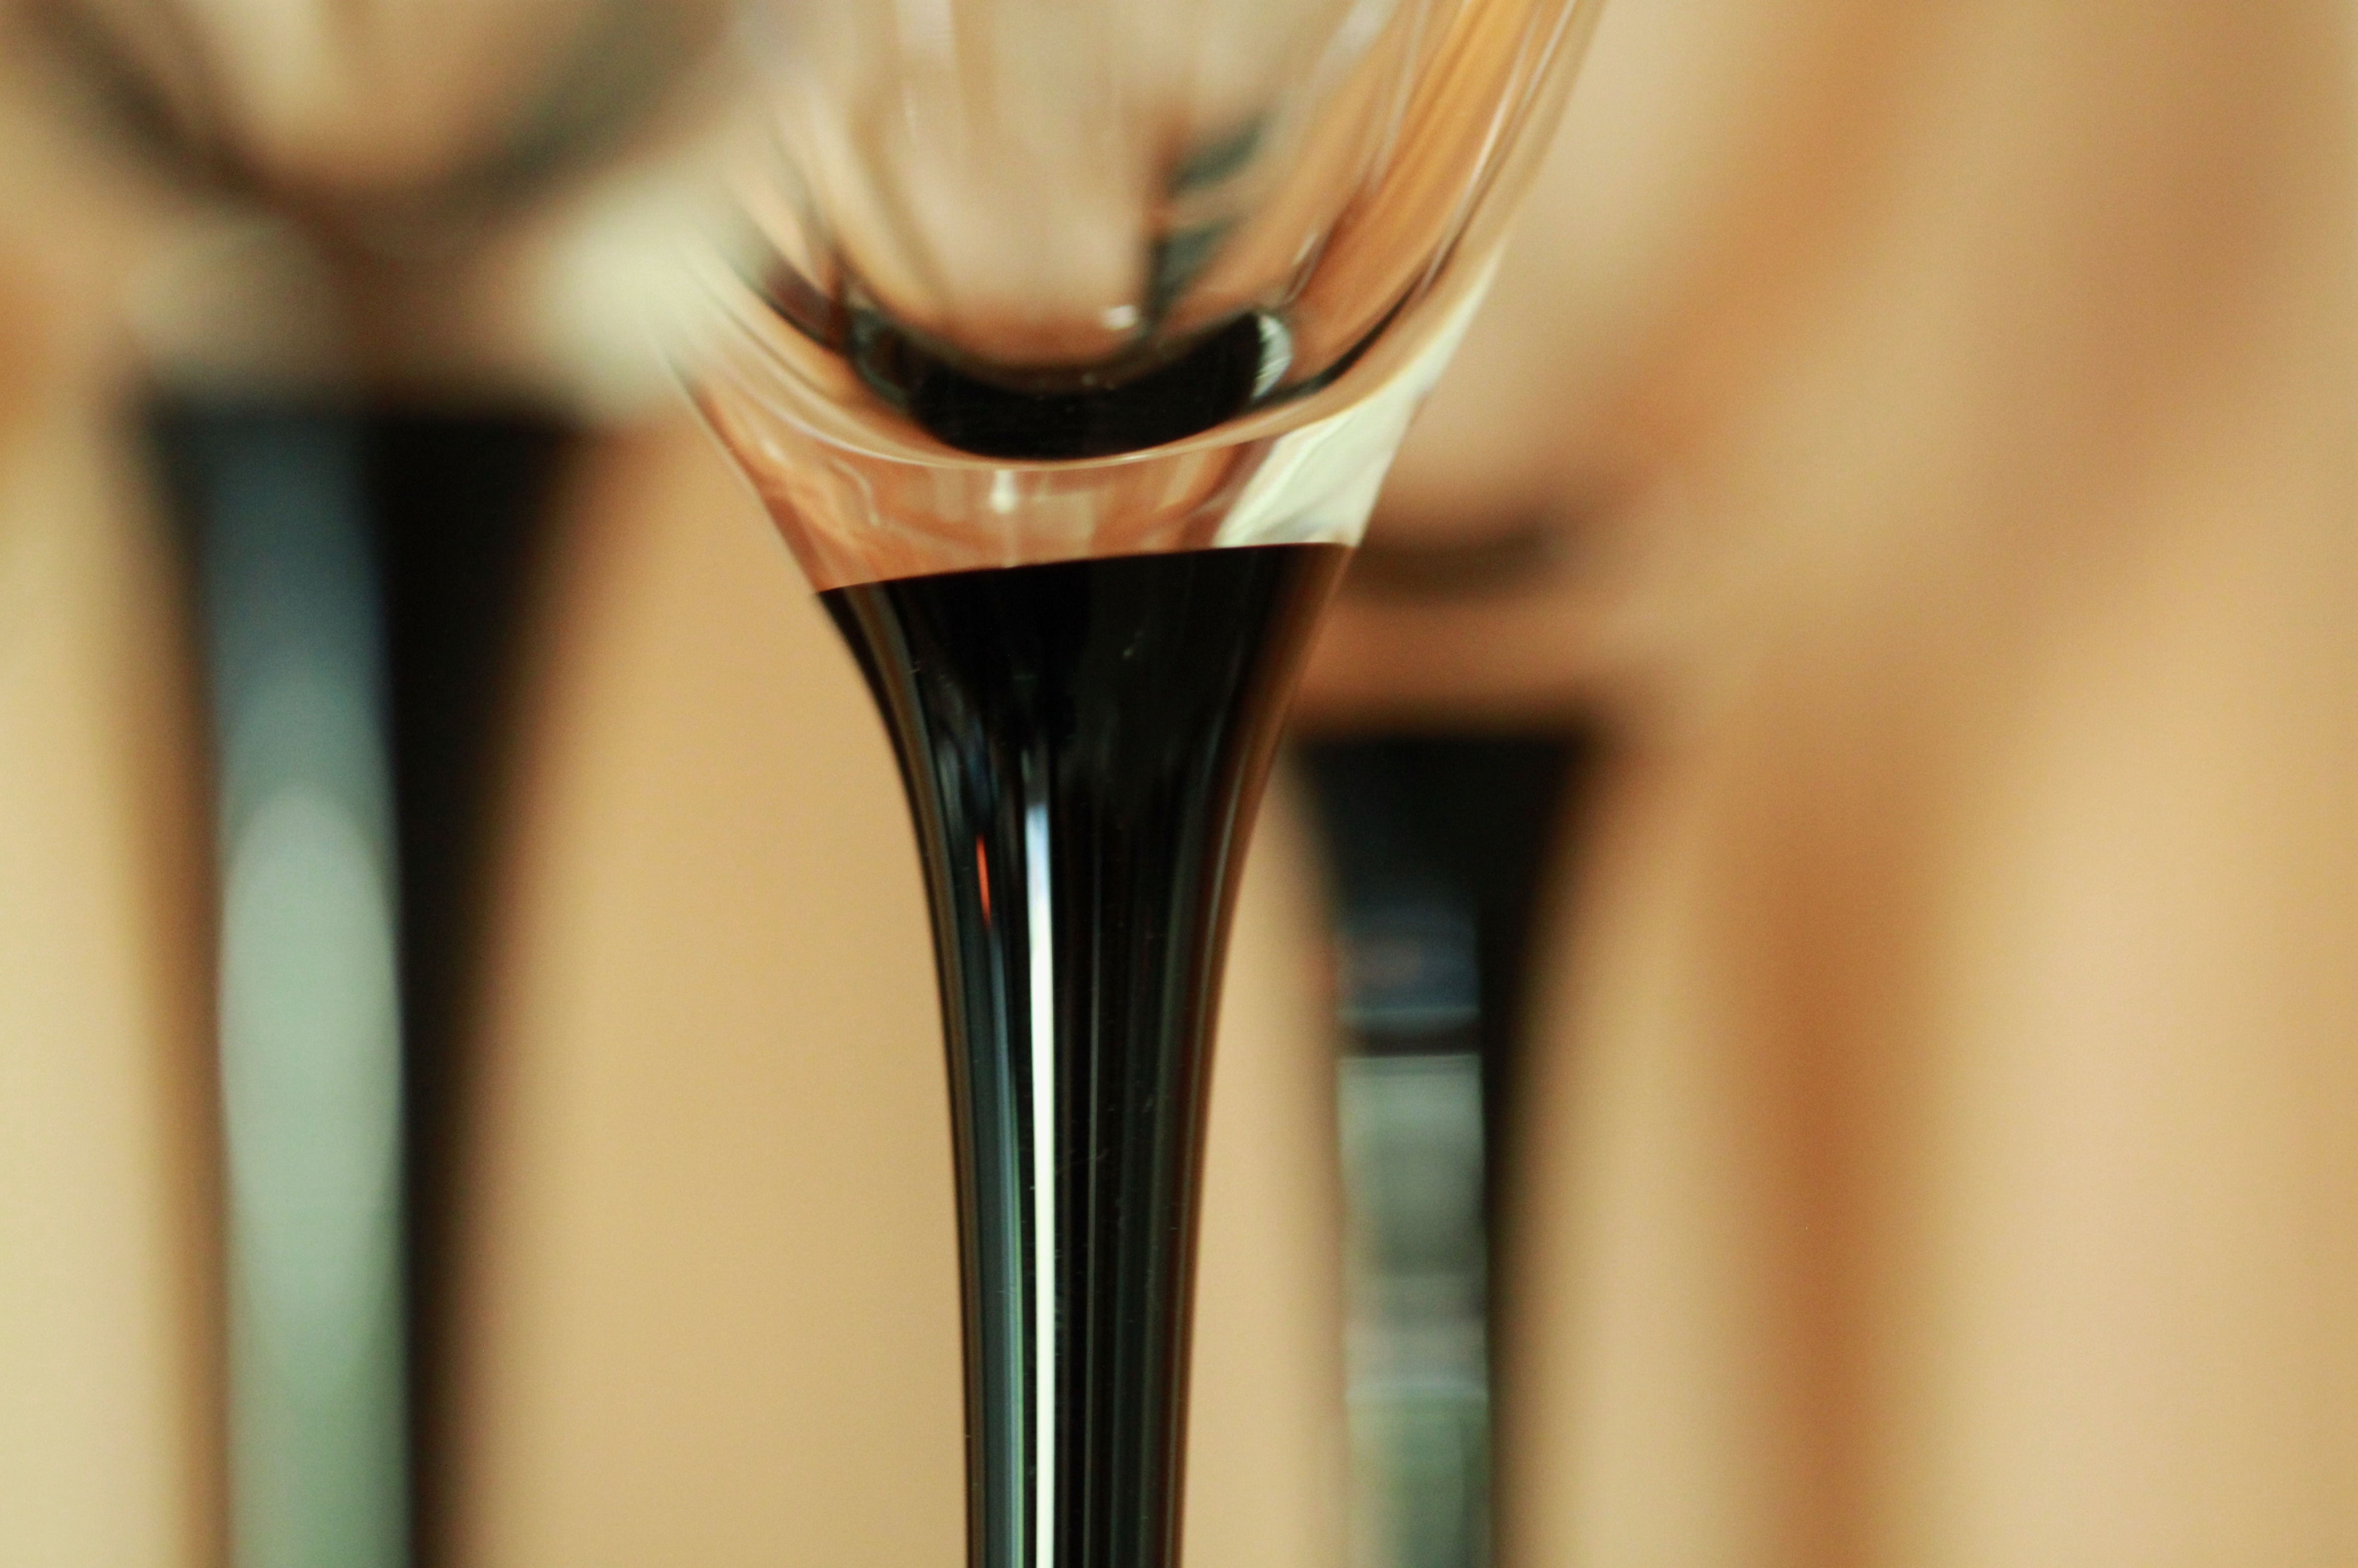
light, wine, glass, restaurant, bar, reflection, macro, drink, object, heat, sparkle, stalk, close up, wine glass, transparent, glasses, champagne, shiny, gloss, gastronomy, mirroring, co, macro photography, champagne glasses, stemware, alcoholic beverage, cocktail bar, drinking glass, sector, champagne glass, glass shelf, drinkware, champagne stemware, nahaufnhme, glass stem